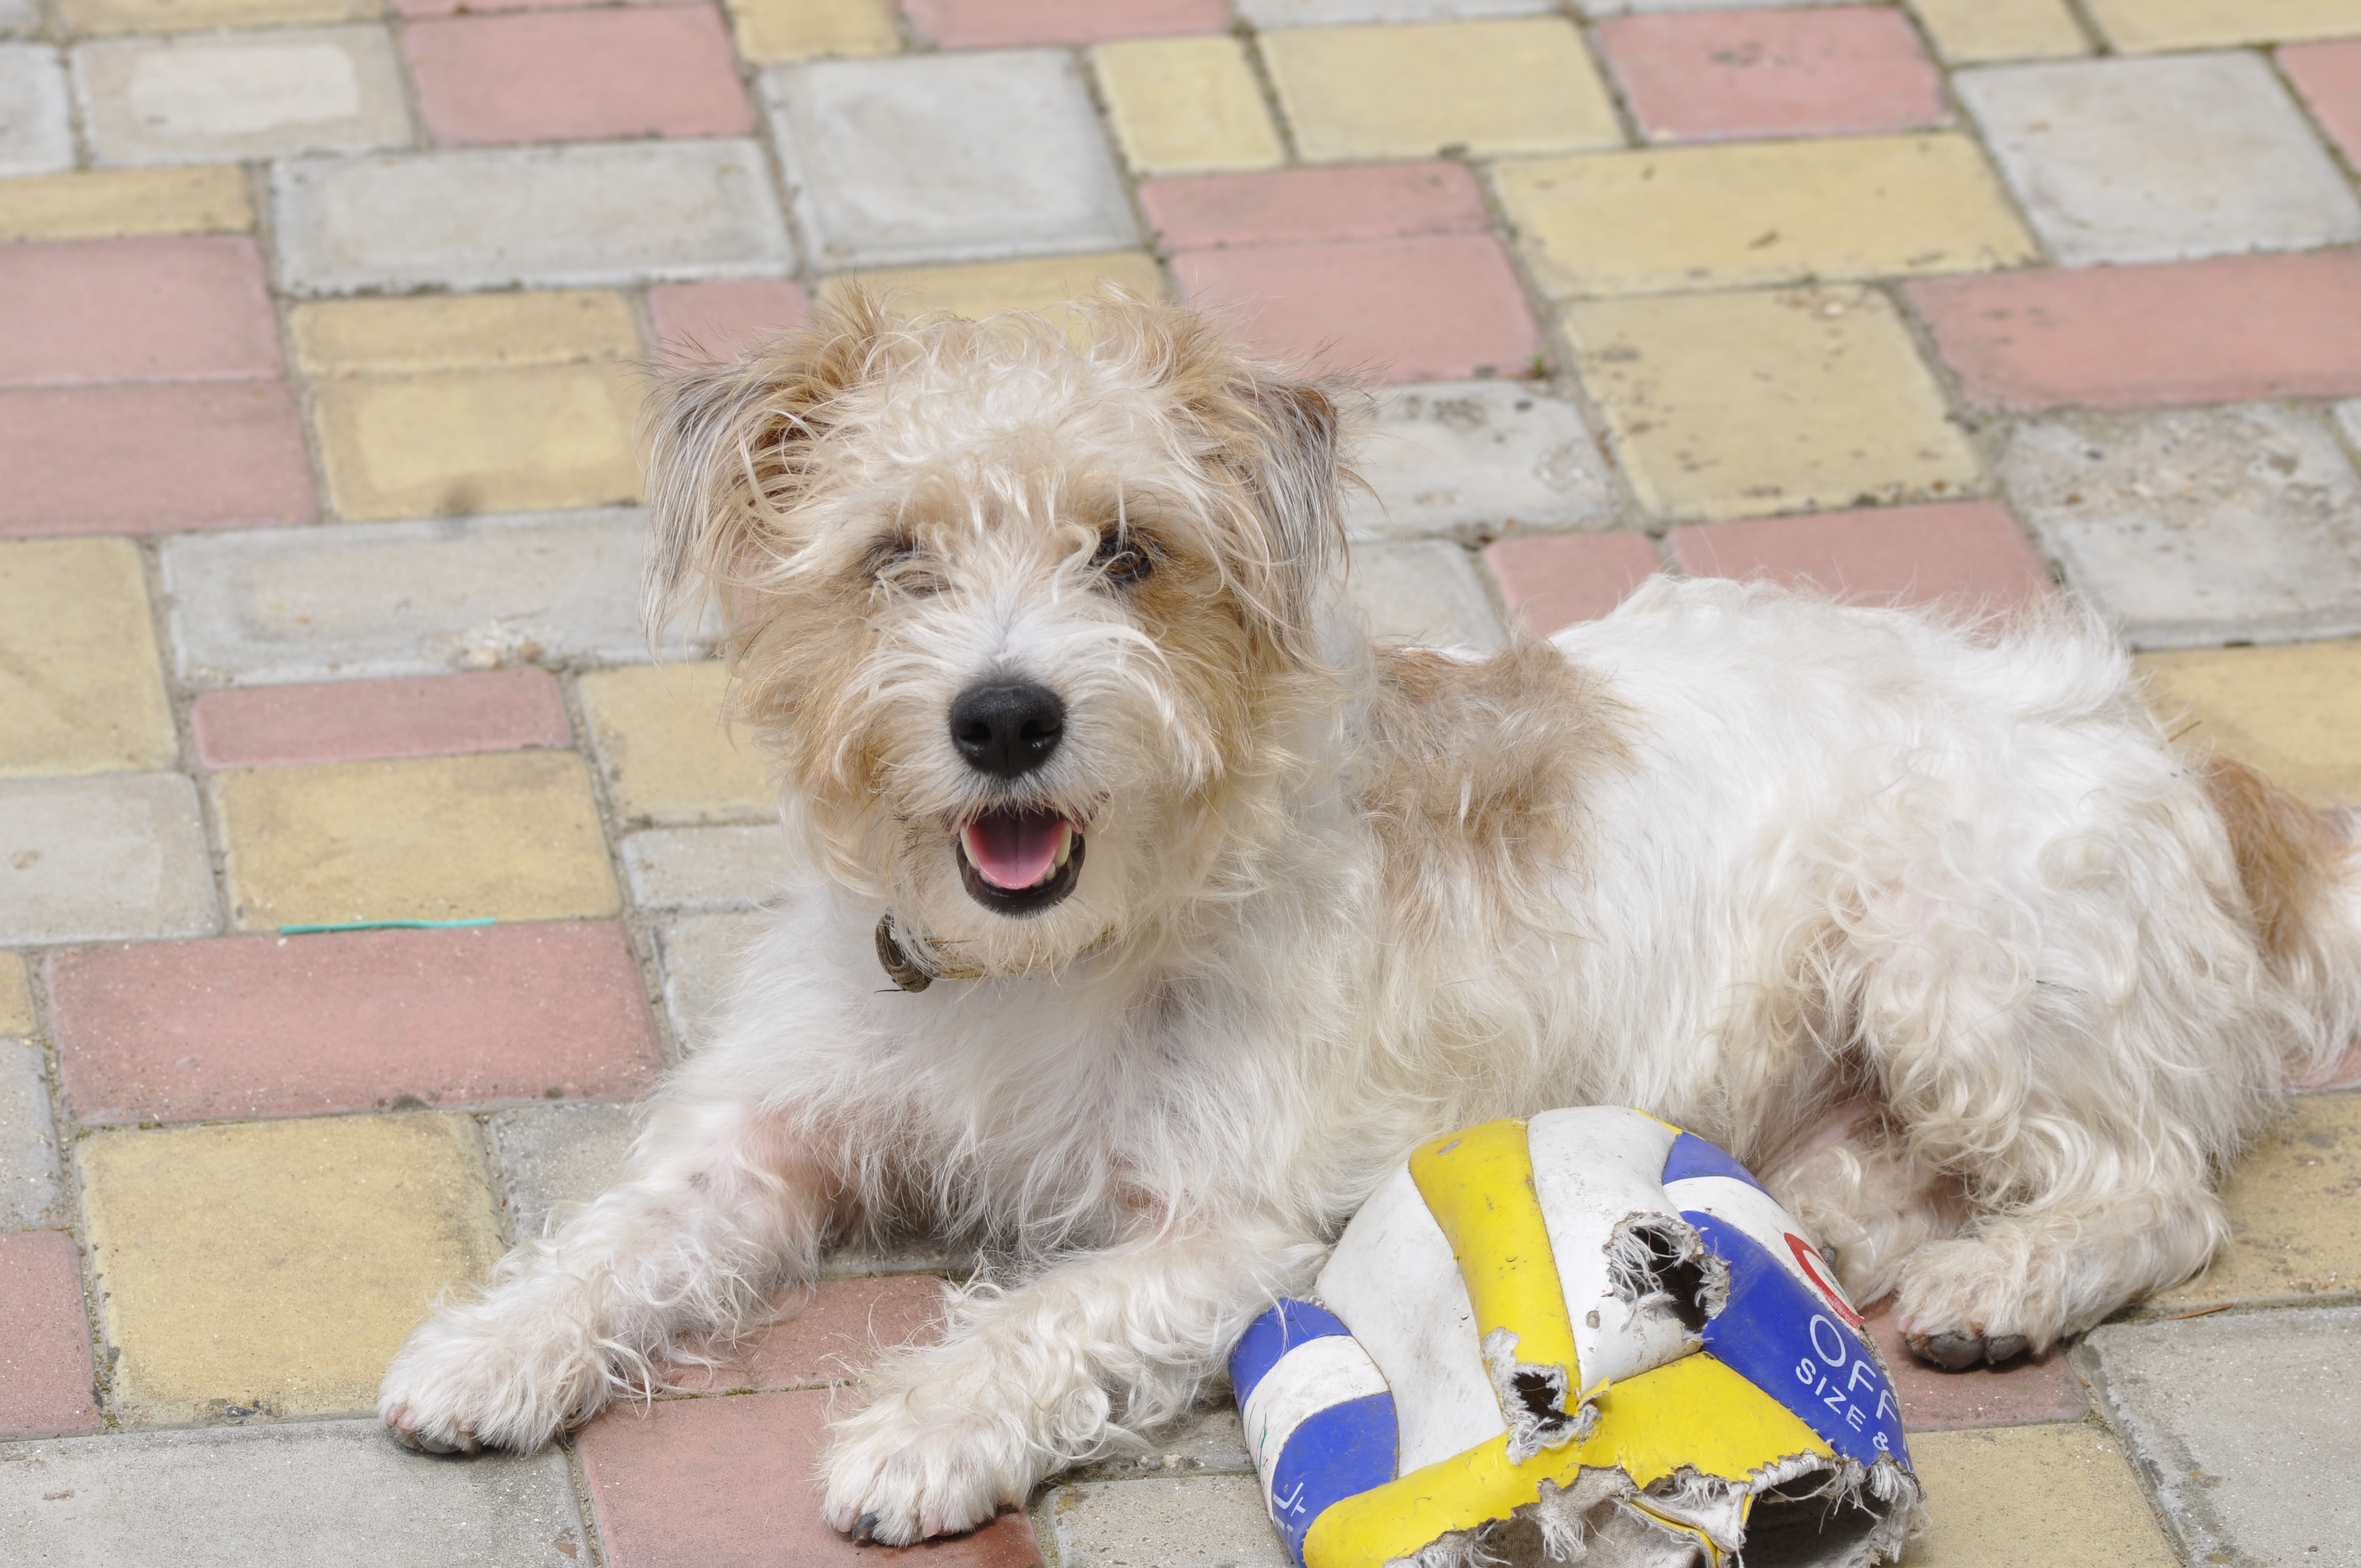
cat, dog, mammal, vertebrate, dog breed, canidae, sporting lucas terrier, sapsali, terrier, dutch smoushond, carnivore, glen of imaal terrier, briquet griffon vend en, small terrier, bosnian coarse haired hound, poodle crossbreed, schnoodle, irish soft coated wheaten terrier, companion dog, wire hair fox terrier, cairn terrier, catalan sheepdog, Grand basset griffon vend en, petit basset griffon vend en, west highland white terrier, sporting group, rare breed dog, Sealyham terrier, toy dog, norfolk terrier, dandie dinmont terrier, tibetan terrier, pumi, fox terrier, puppy